Answer in natural language. Which point is closer to the camera taking this photo, point A  or point B? Choose between the following options: A or B
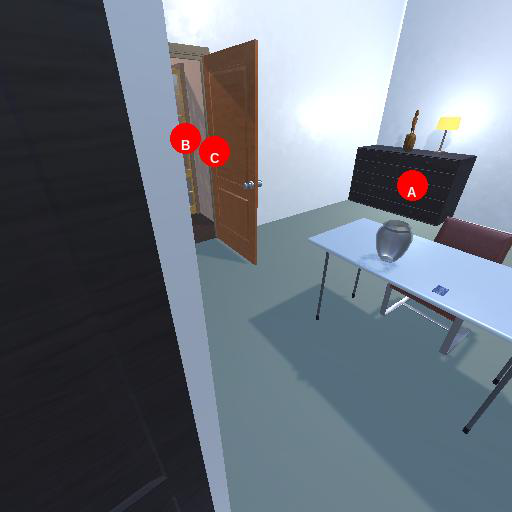
<answer>B</answer>